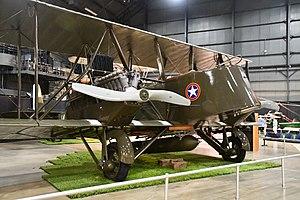
Reproduction grandeur nature du Martin MB-2 au National Museum of the USAF, Dayton, OH
Le Martin MB est un avion biplan bimoteur américain de l’entre-deux-guerres. Dessiné par Donald Douglas, il fit l'objet de nombreuses versions de bombardement, torpillage et même transport. C'est aussi le premier bombardier lourd de conception américaine à entrer en service dans l'United States Army Air Service.